Philippine Airlines Flight 434

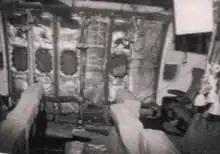
The interior of the aircraft after the bombing

Philippine Airlines Flight 434, sometimes referred to as PAL434 or PR434, was a scheduled flight on December 11, 1994, from Manila to Tokyo with a quick stopover in Cebu on a Boeing 747-283B that was seriously damaged by a bomb, killing one passenger and damaging vital control systems, although the plane was in a repairable state. The bombing was a test run of the unsuccessful Bojinka terrorist attacks. The Boeing 747 was flying the second leg of a route from Mactan–Cebu International Airport in Cebu, Philippines to Narita International Airport, in Tokyo, Japan. After the bomb detonated, 58-year-old veteran pilot Captain Eduardo "Ed" Reyes was able to land the aircraft, saving it and the remaining passengers and crew.